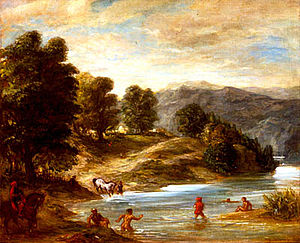
Sebou
billedtekst=Sebou på et maleri af Delacroix fra 1858
Sebou er en flod i Marokko. Den er 458 km lang og har en gennemsnitlig vandføring på 137 m³/s. Den har sit udspring i Mellematlas, passerer byen Fès og l, øber ud i Atlanterhavet ved Mehdia. Havnebyen Kénitra ligger 16 km oppe af floden. Sebou leverer vand til kunstvanding i den frugtbare region Gharb-Chrarda-Béni Hssen. Ouargha er en af bifloderne.